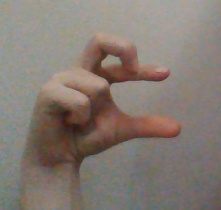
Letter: thal